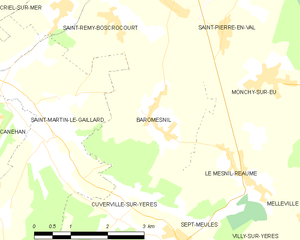
Carte des communes françaises Baromesnil
Baromesnil est une commune française située dans le département de la Seine-Maritime en région Normandie.